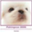
Label: dog